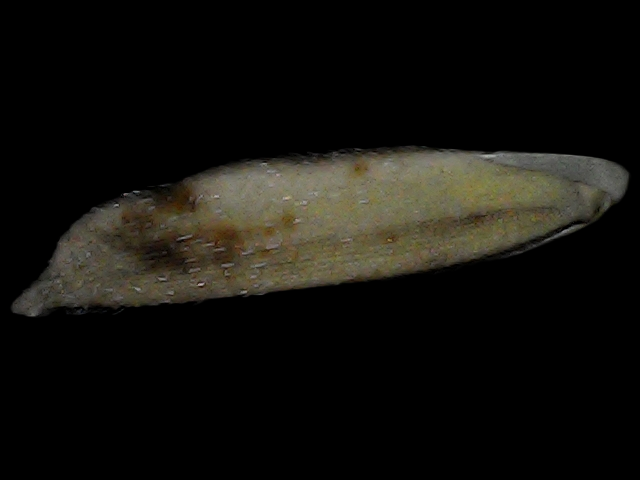
Rice variety: Bd87